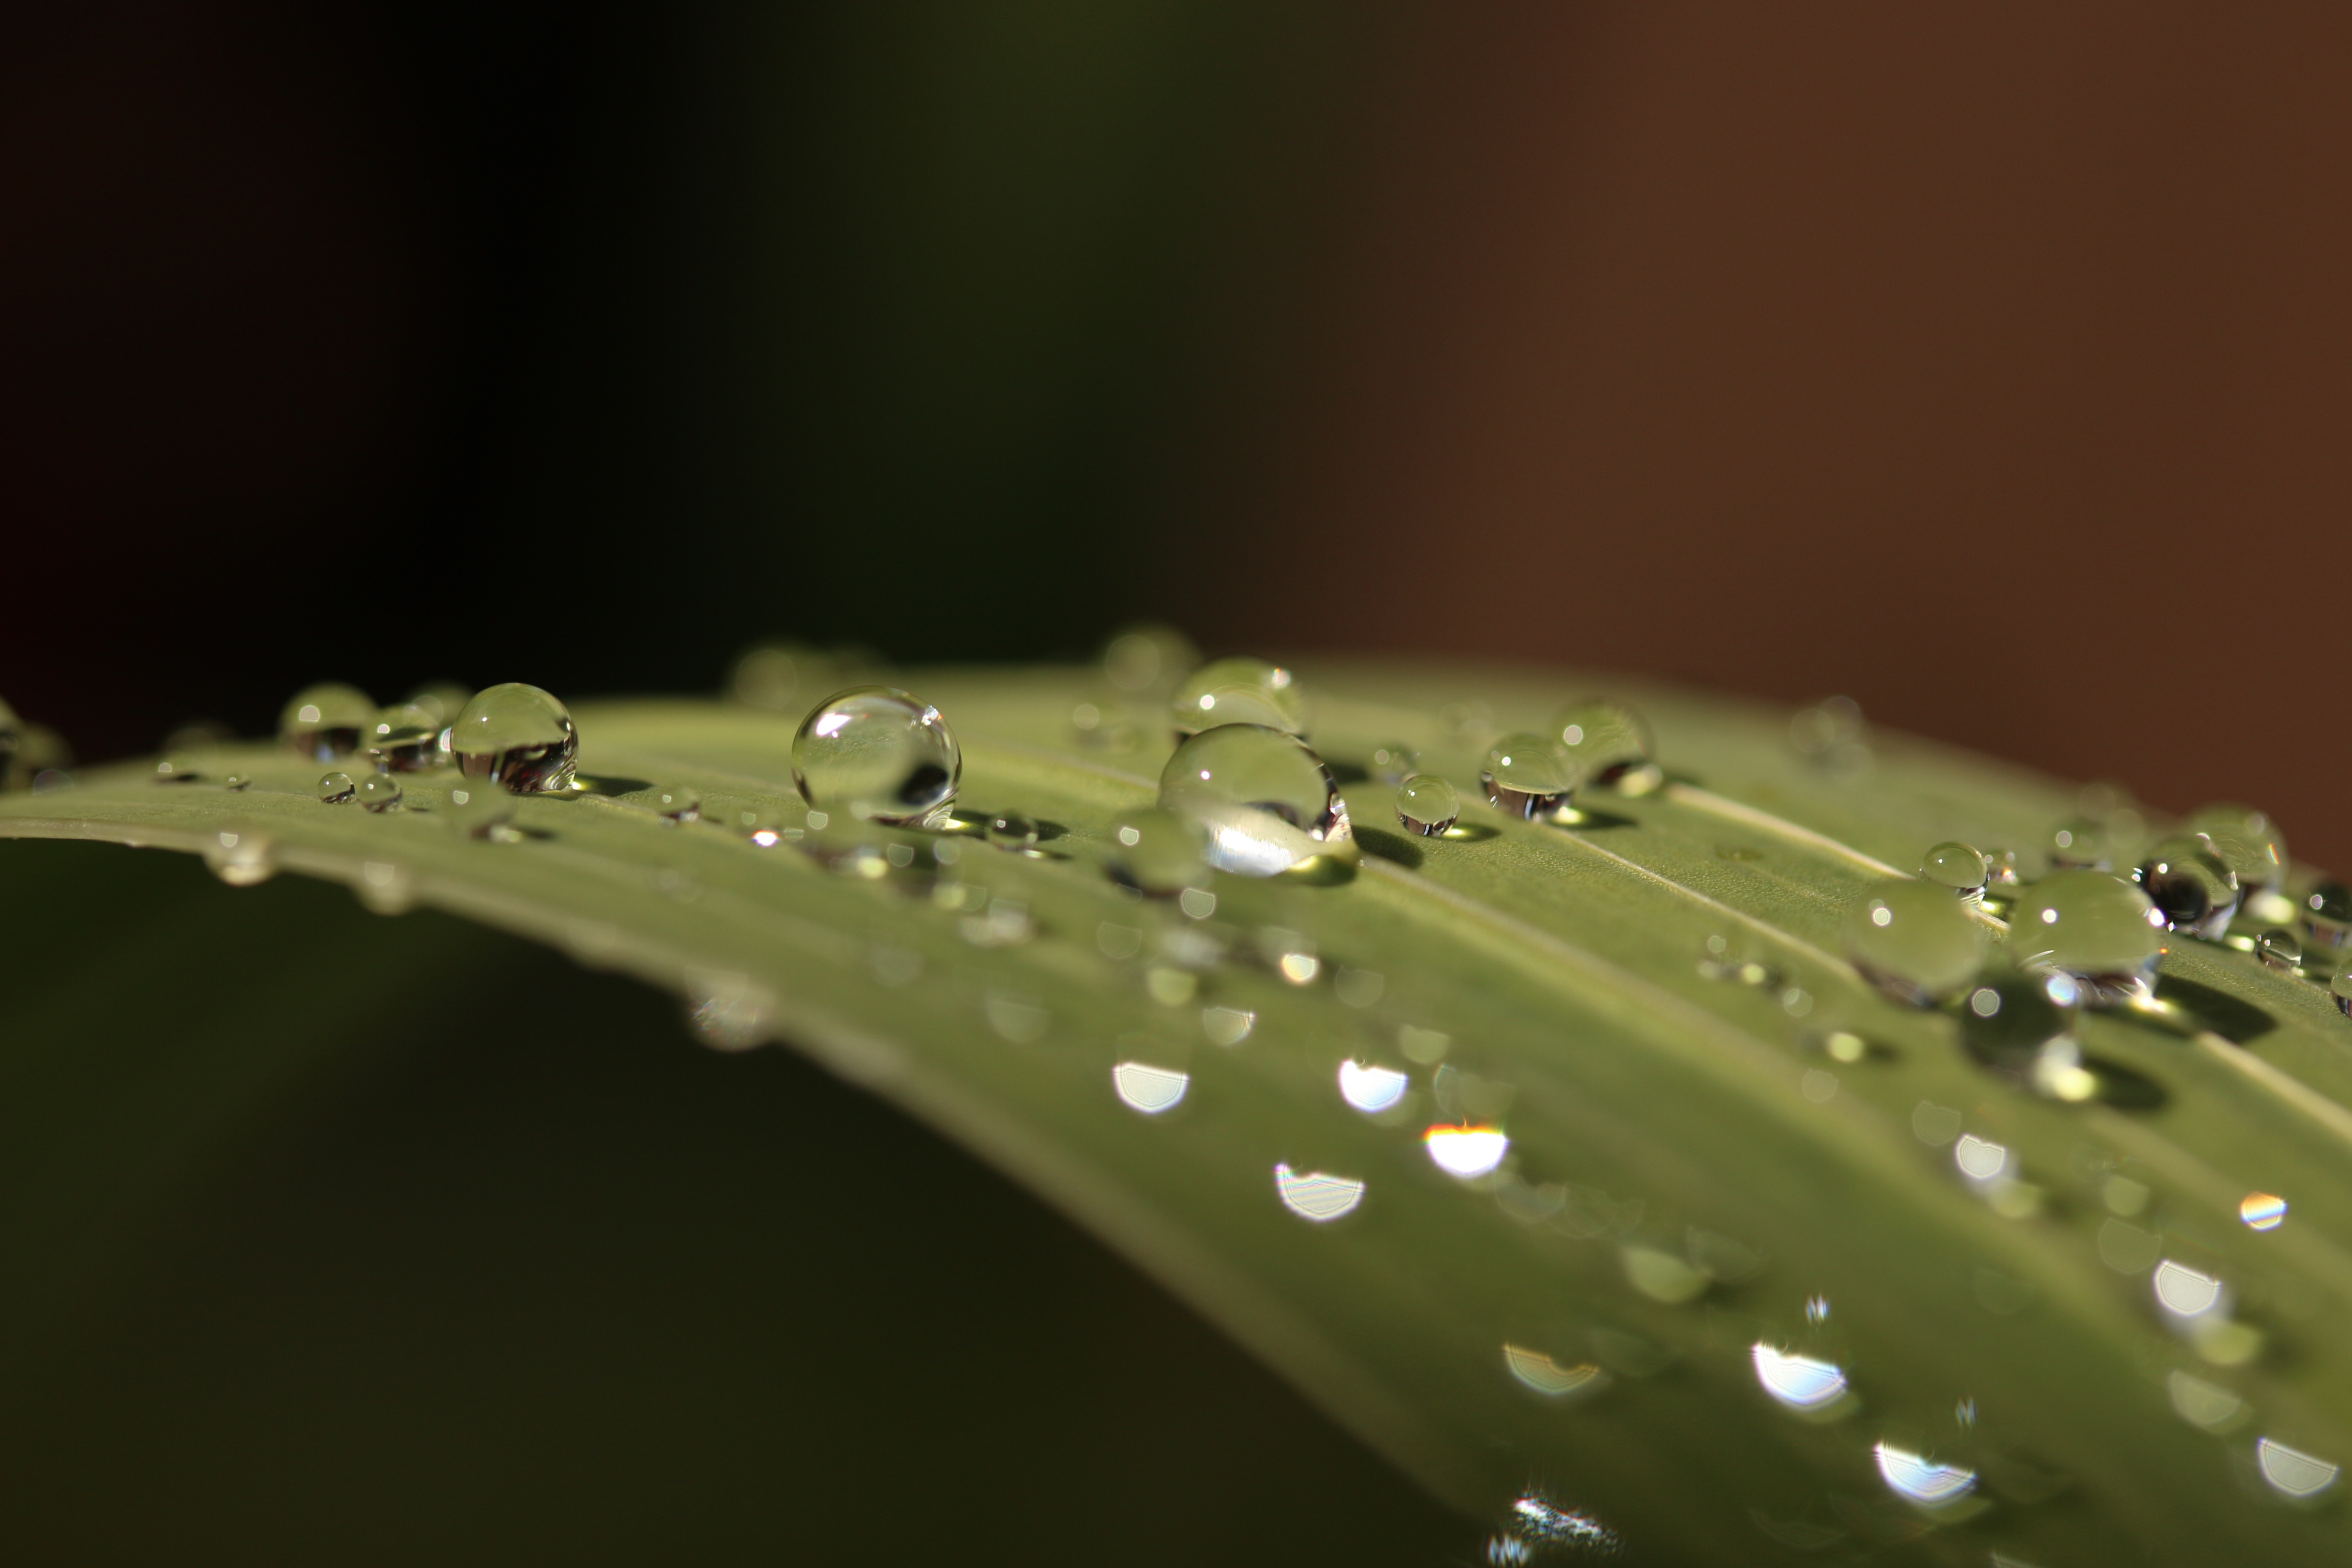
water, nature, branch, drop, dew, photography, leaf, flower, petal, green, flora, close up, moisture, macro photography, plant stem